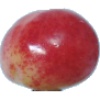
Label: cherry_rainier